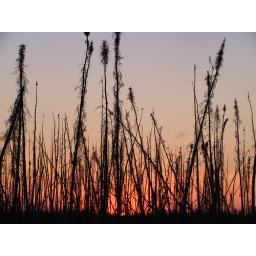
Sunset in Alberta near Ft McMurry, trees were burnt in a forest fire.